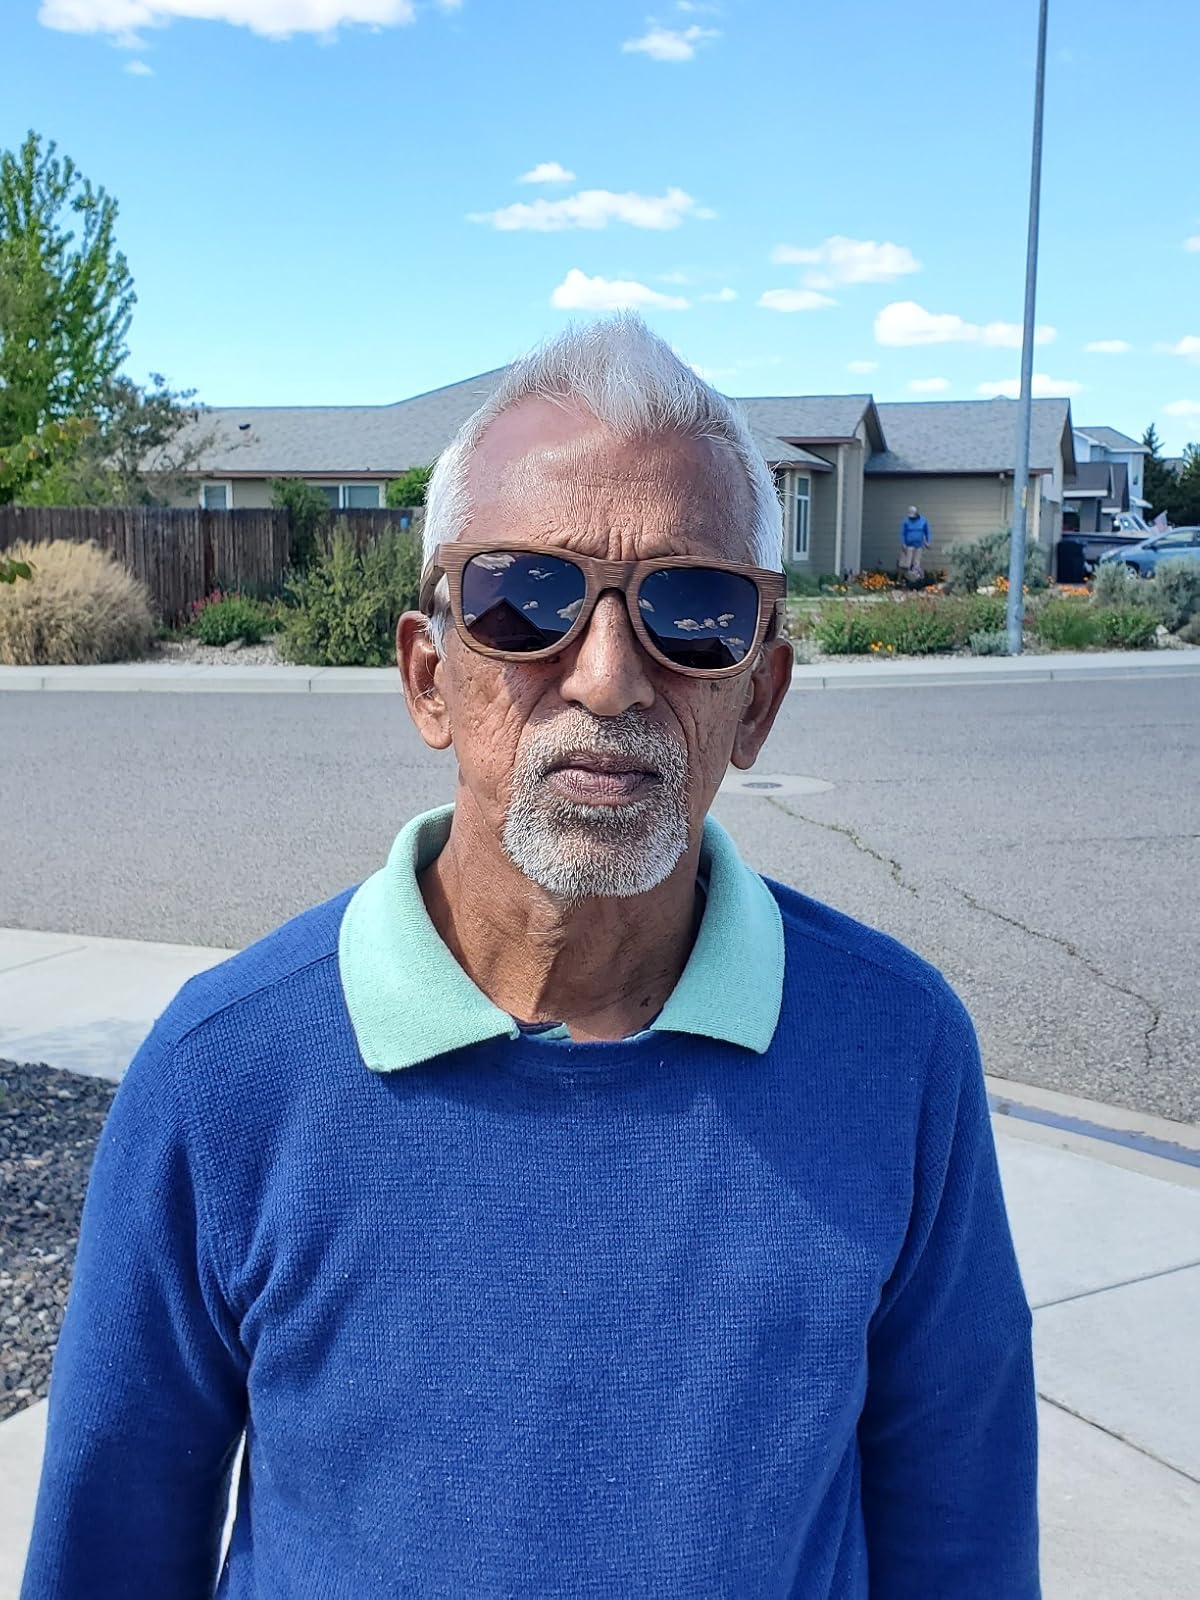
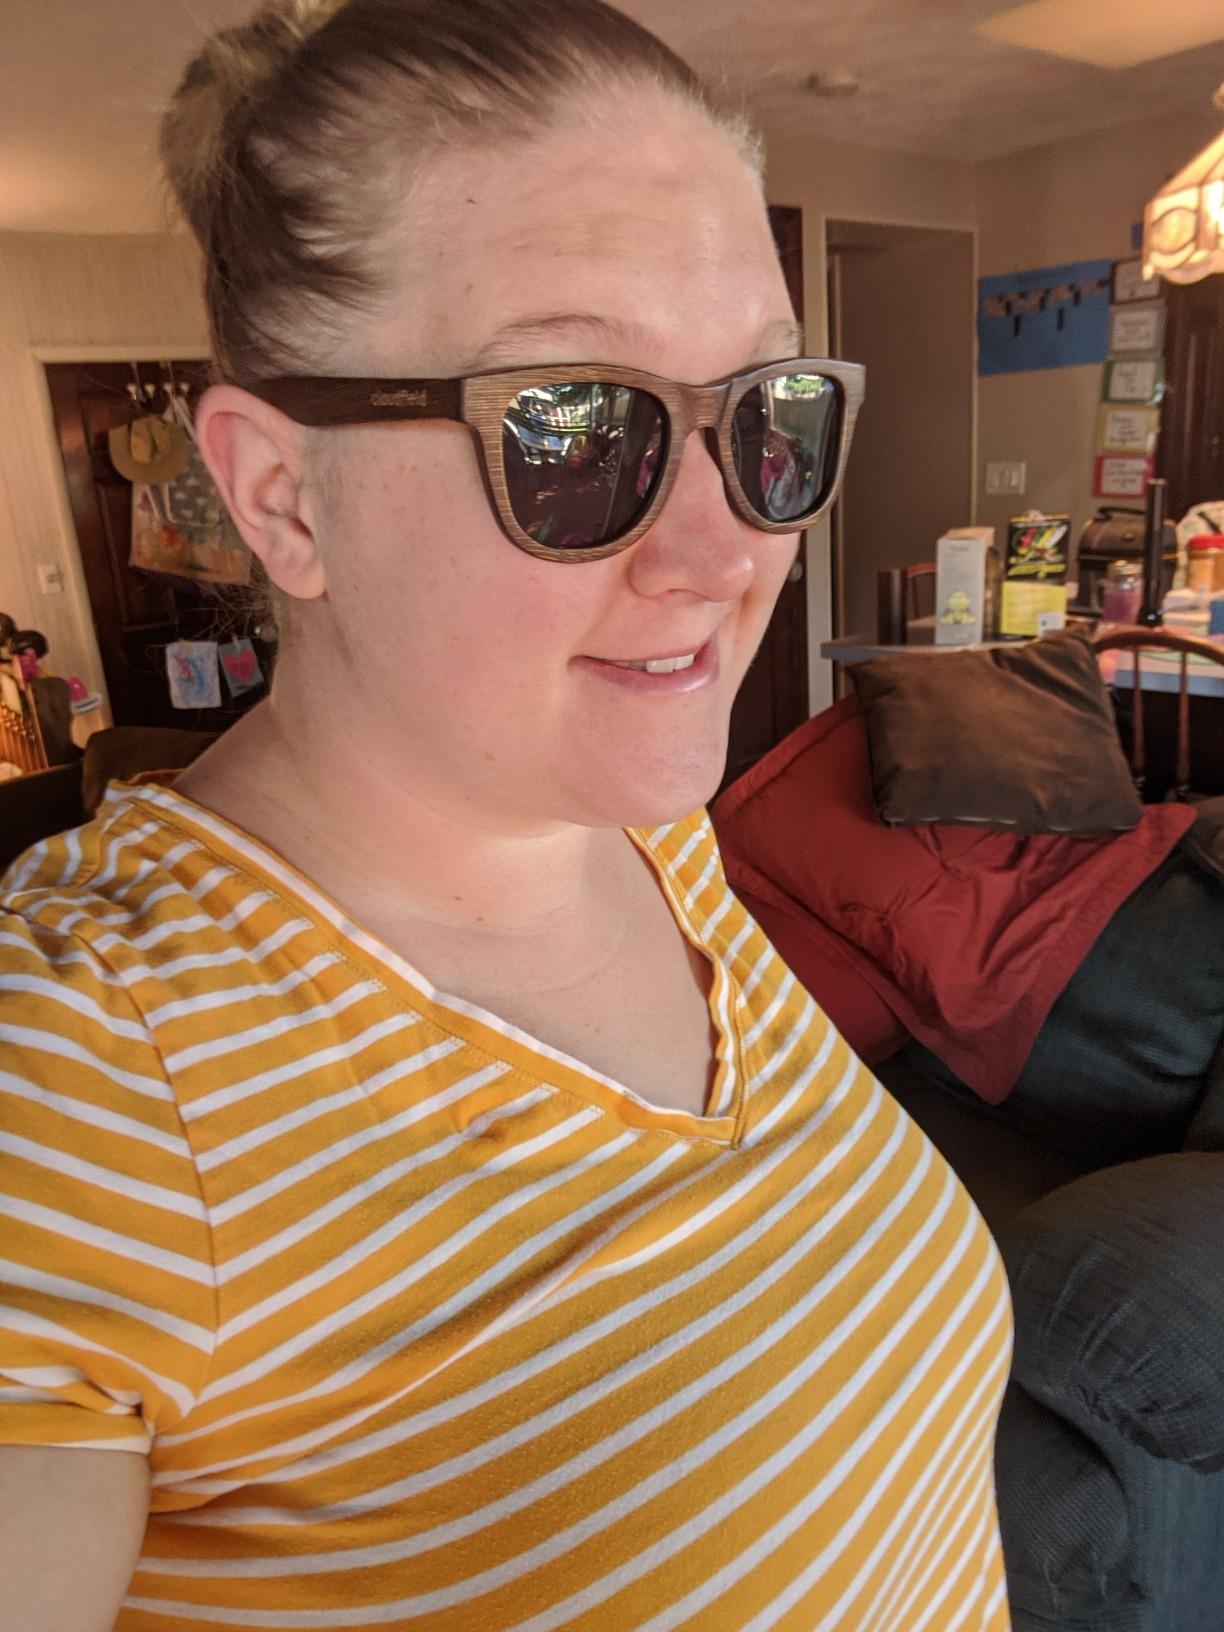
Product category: accessories_sunglasses
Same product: yes